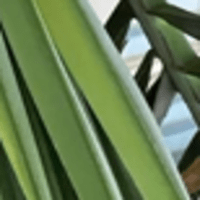
Label: Healthy sample